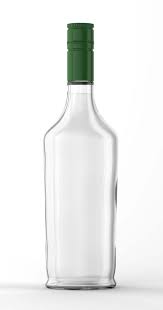
Waste category: glass